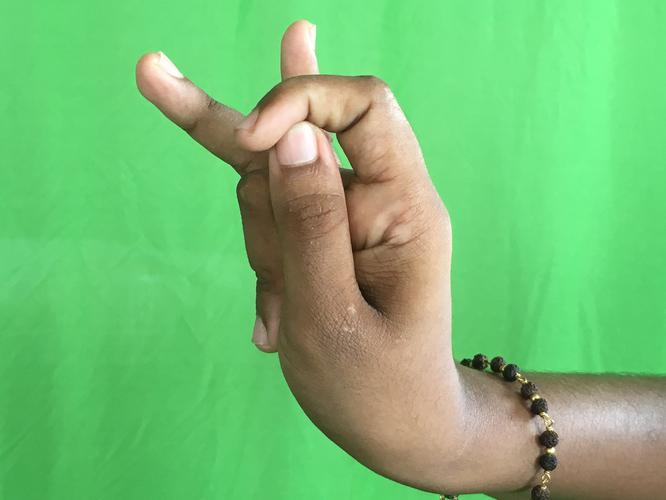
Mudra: Katakamukha_3
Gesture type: single_hand